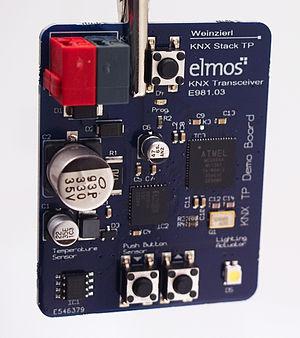
KNX, aussi appelé Konnex, est un bus de terrain et un protocole d'automatismes pour le bâtiment.